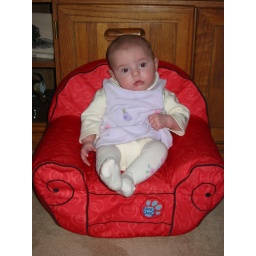
Kylie in red chair 7